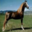
Label: horse